B. Sivakumar

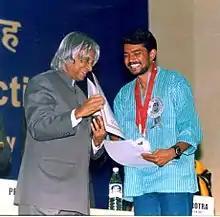
National award for Urumattram

He entered the film industry as an assistant director, and has worked with Ravichandran in "Kannedhirey Thondrinal", "Kanave Kalaiyadhe" and Janaki Viswanathan in "Kutty". He has also made commercial advertisements. His debut film as a director, "Aayeeshaa," won best short film at London in 2001 by Cine Sangam, and second best short film at the 7th Mumbai International Film Festival 2002. It was screened at the International Children Film Festival 2001 held in Hyderabad, and the Indian Panorama in 2002.